Mexican cuisine

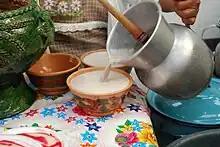
Chocolate being poured at a market at Villa de Etla, Oaxaca

When the Europeans arrived, they found much of the land in this area suitable for raising cattle, goats and sheep. This led to the dominance of meat, especially beef, in the region, and some of the most popular dishes include machaca, arrachera and cabrito. The region's distinctive cooking technique is grilling, as ranch culture has promoted outdoor cooking done by men.